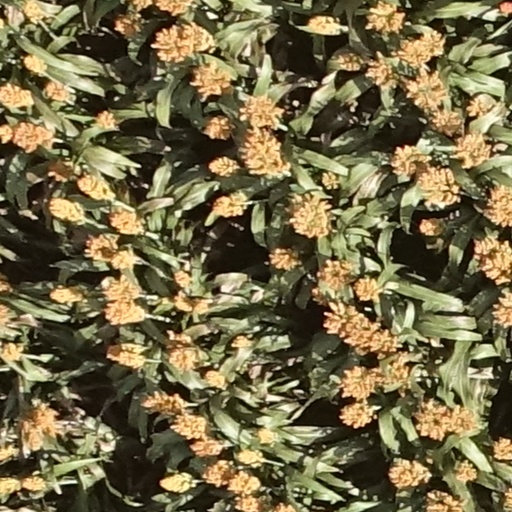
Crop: sorghum